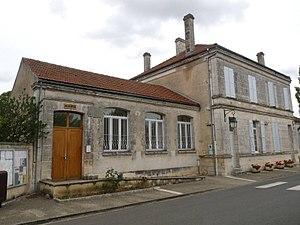
mairie d'Épenède, Charente, France
Épenède est une commune du sud-ouest de la France, située dans le département de la Charente.